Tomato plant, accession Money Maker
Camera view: bottom (45 deg); turntable rotation: 120 degrees
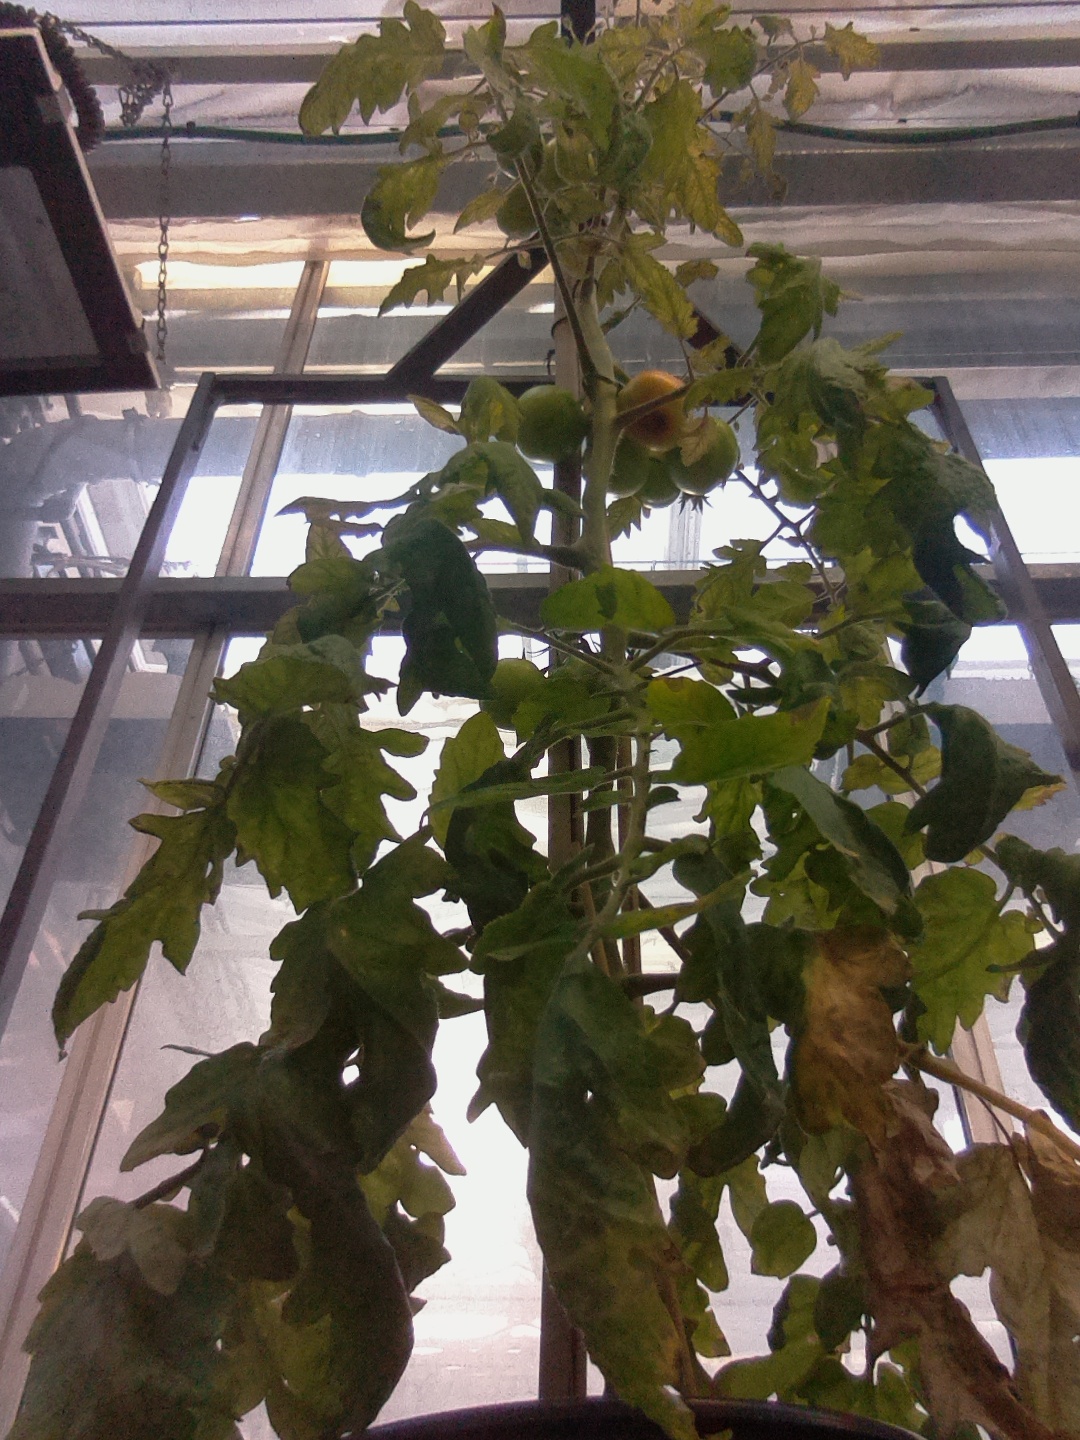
BBCH growth stage 79: 90% -100% of final fruit size